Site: brandenburg
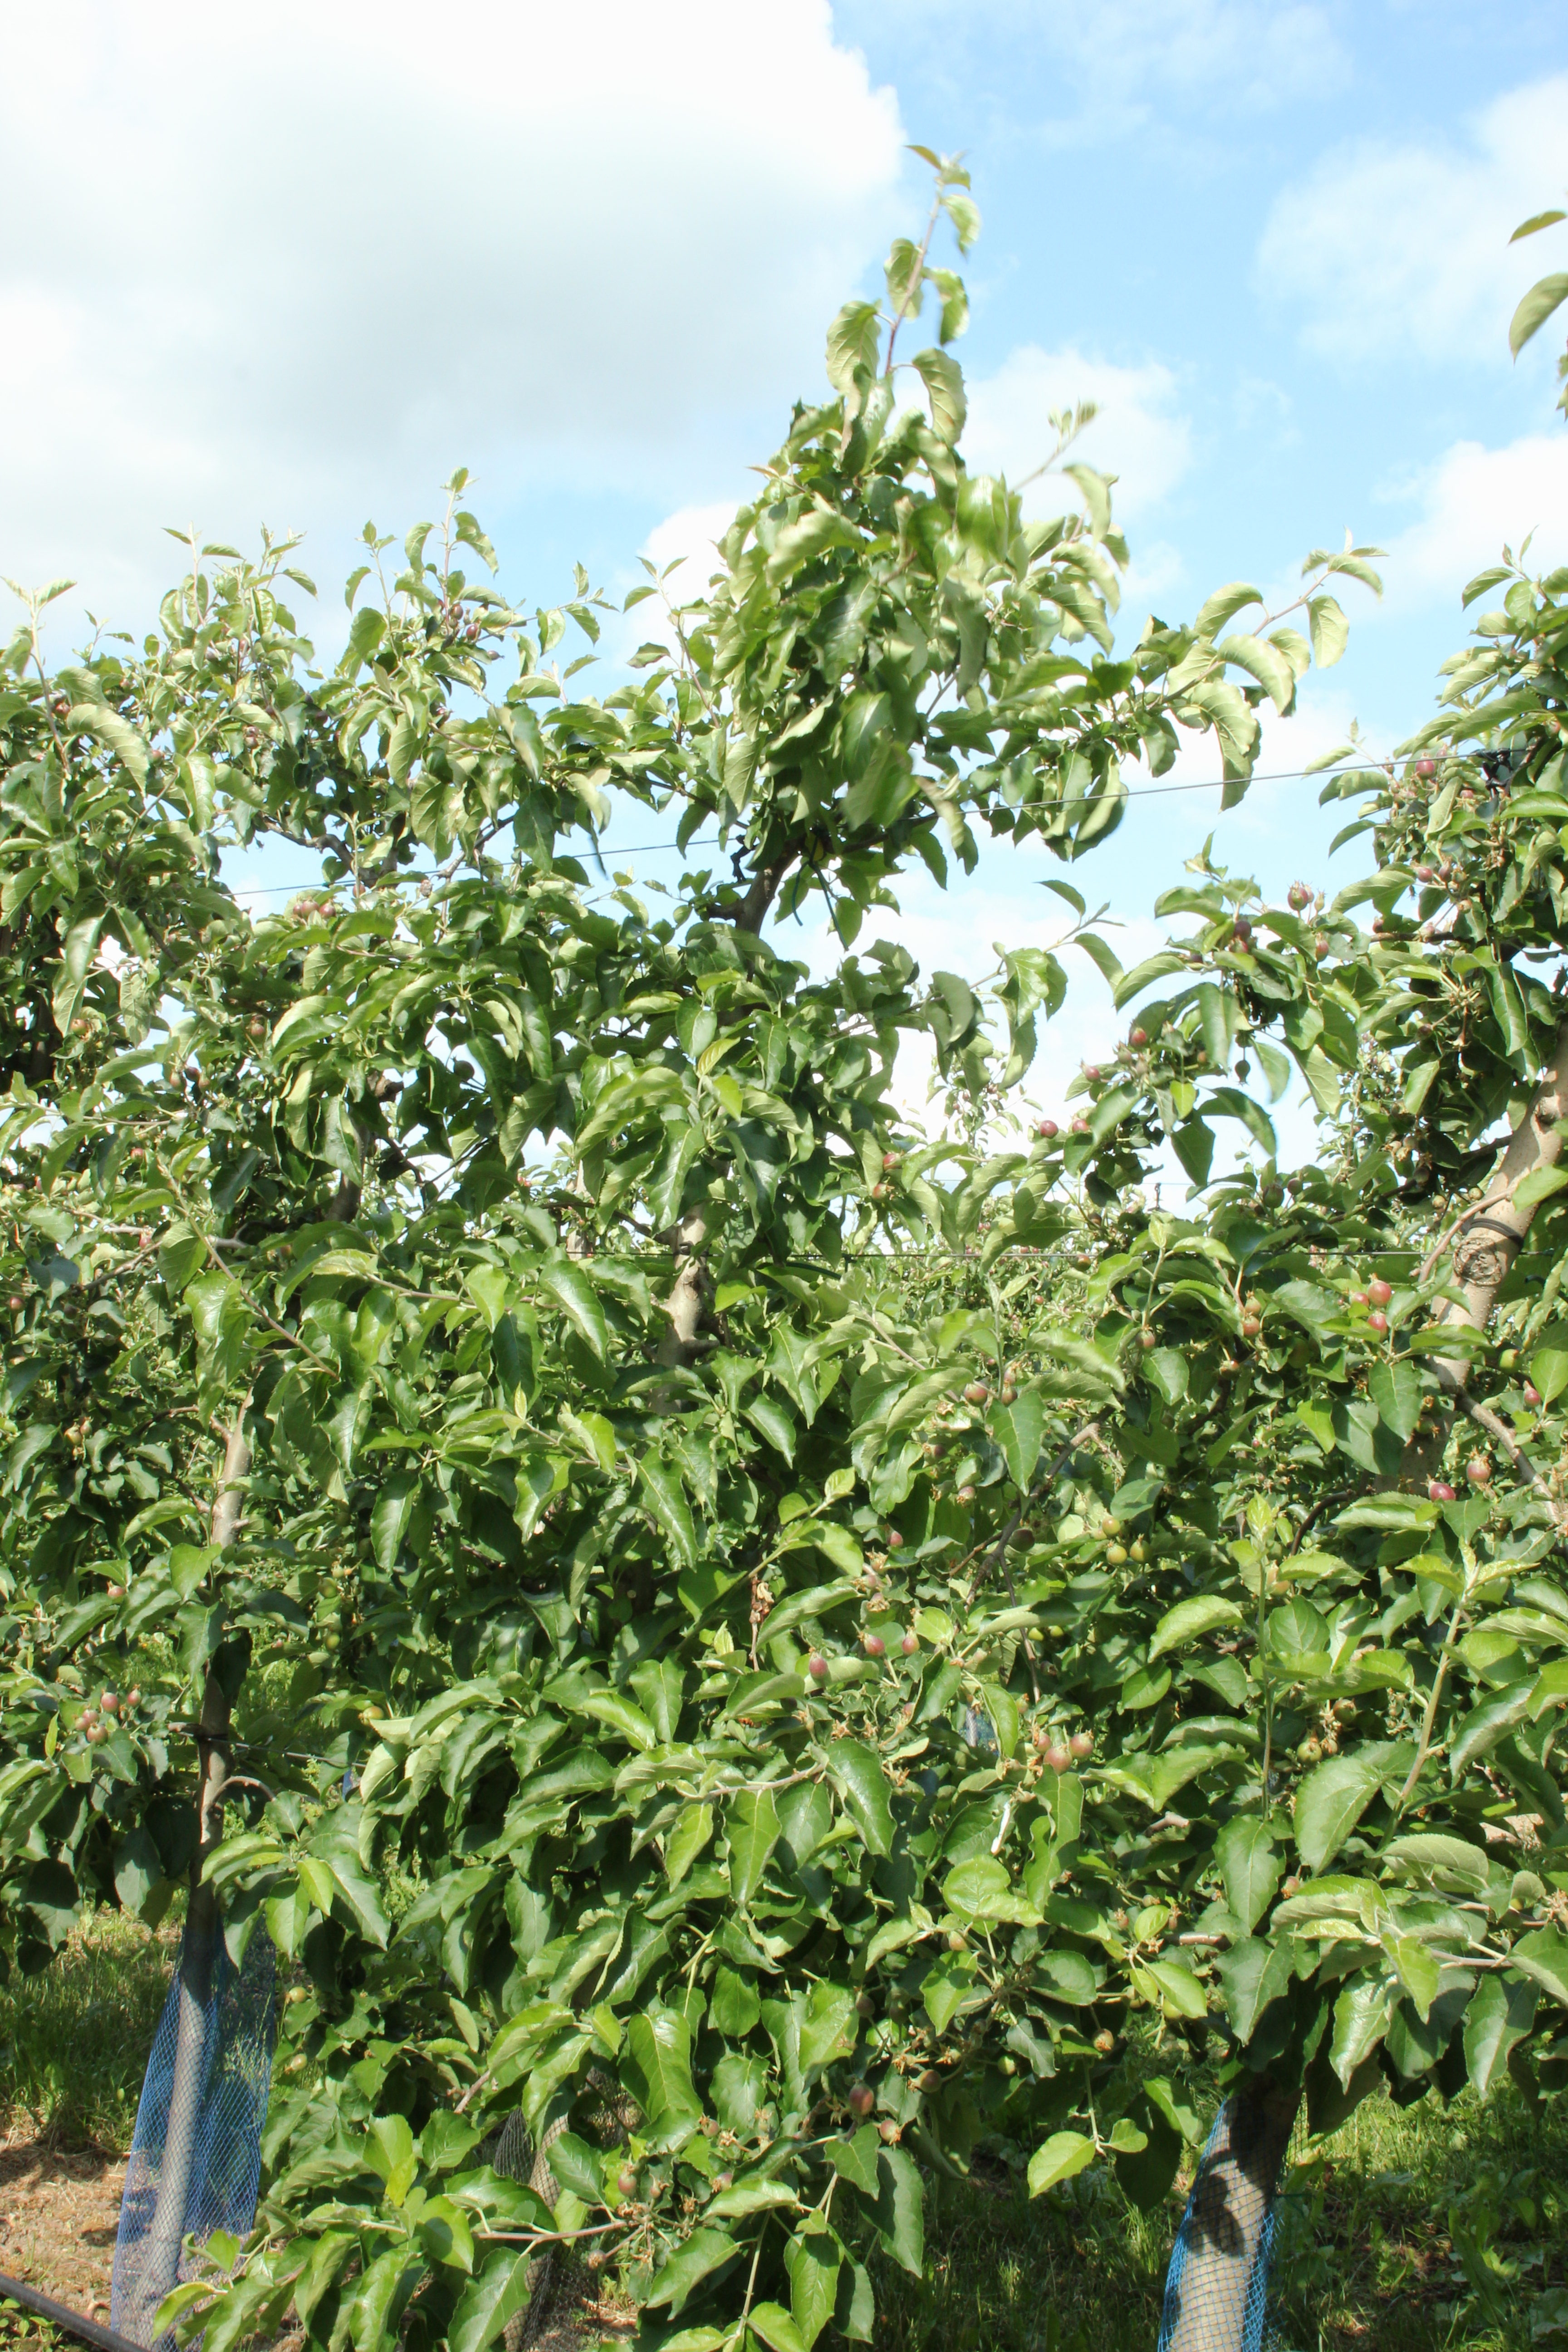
Growth stage (BBCH 72): Development of fruit